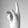
ASL letter: K